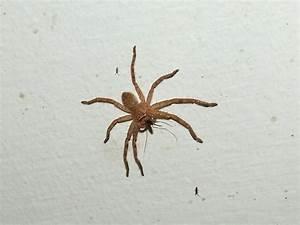
spider